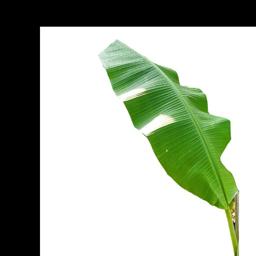
Label: MALBHOG LEAF